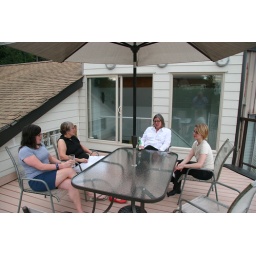
Photo by Henry Lebo, seen reflected in the plate glass window. From left: Sarah, Linda, Melissa, and Lindsay.